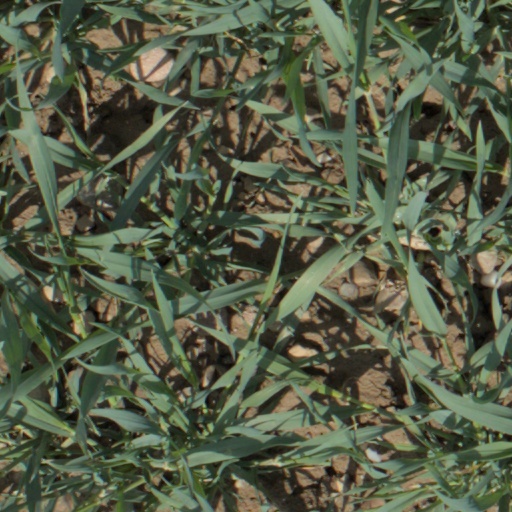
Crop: wheat